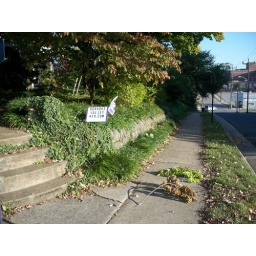
Yard sign in front of Purple with tree limbs that were ripped off